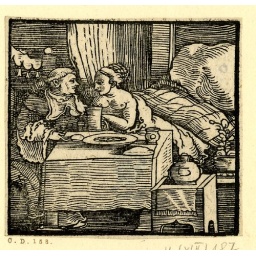
The nude girl and the abbot; eating at a table in a bedroom